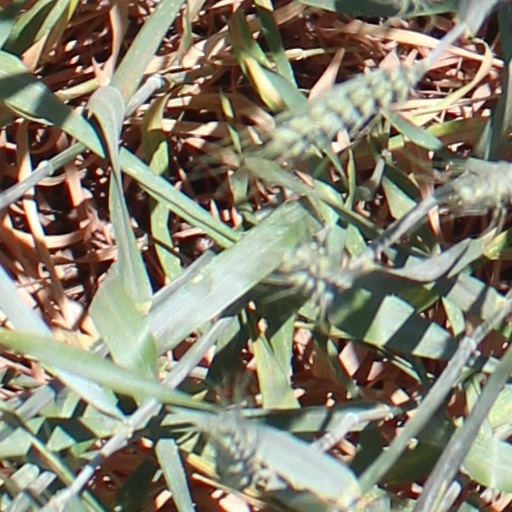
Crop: wheat